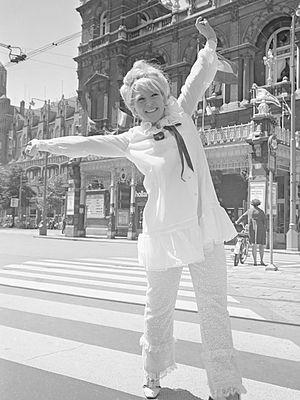
Julia Foster est une actrice anglaise, née le 2 août 1943 à Lewes.